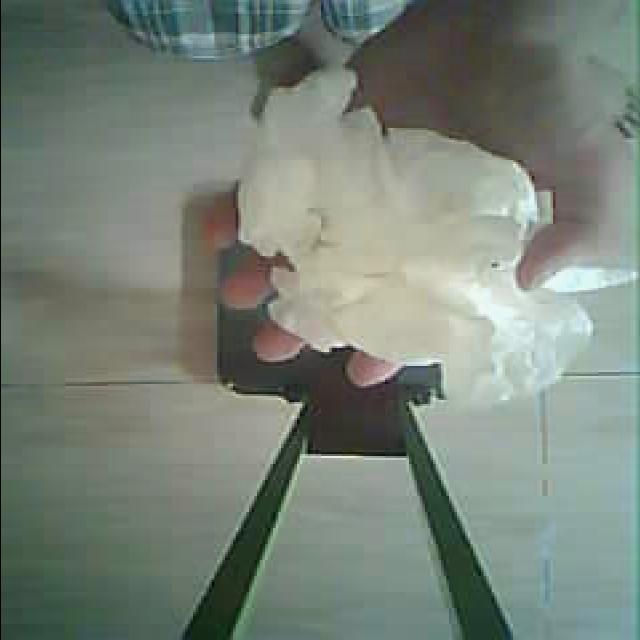
Label: tissues